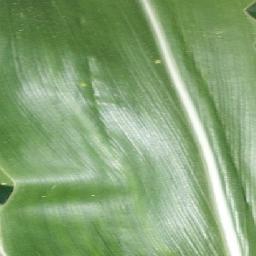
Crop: corn
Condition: (maize)_healthy